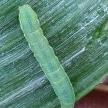
Crop: Onion
Condition: caterpillar-p